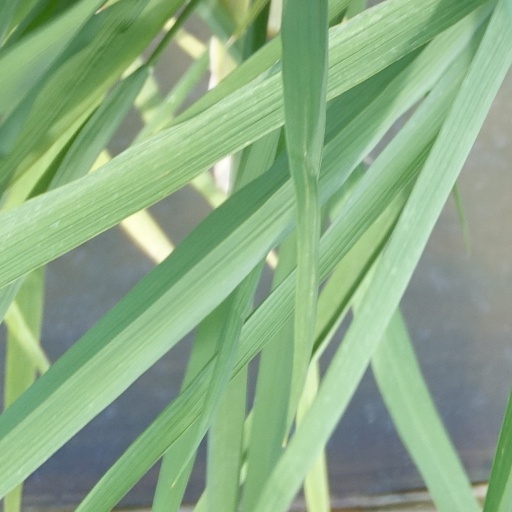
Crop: rice